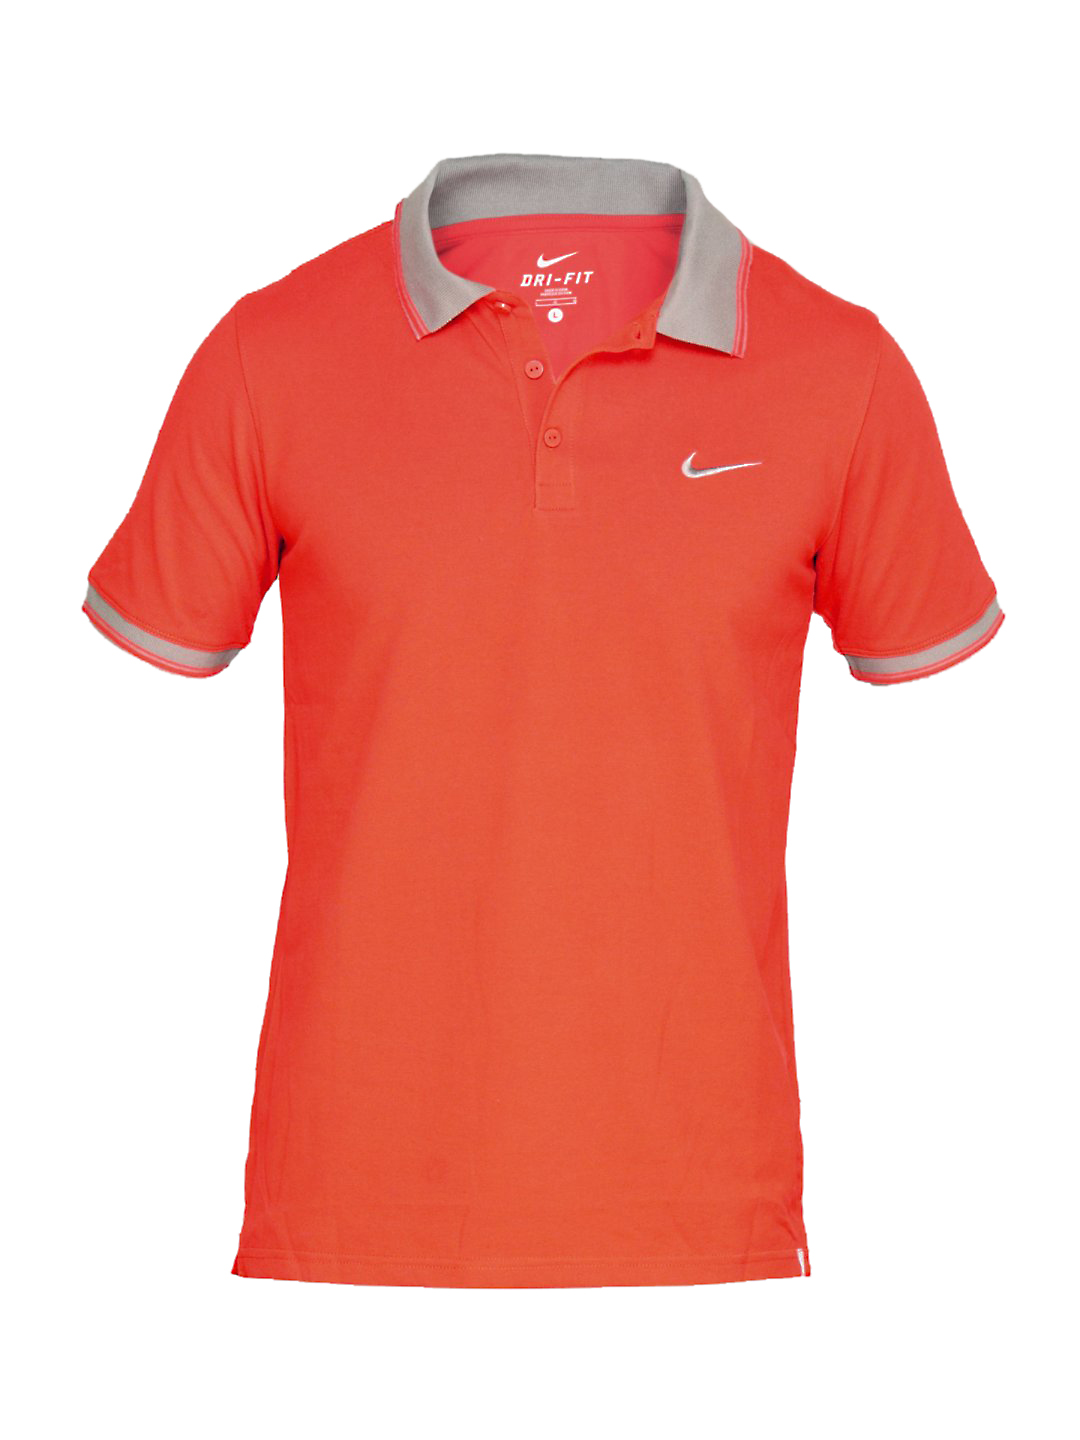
Nike Men's Pique Red Polo T-Shirt
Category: Apparel / Topwear / Tshirts
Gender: Men
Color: Red
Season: Summer 2011
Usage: Sports